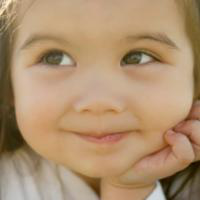
Age group: age 01-10